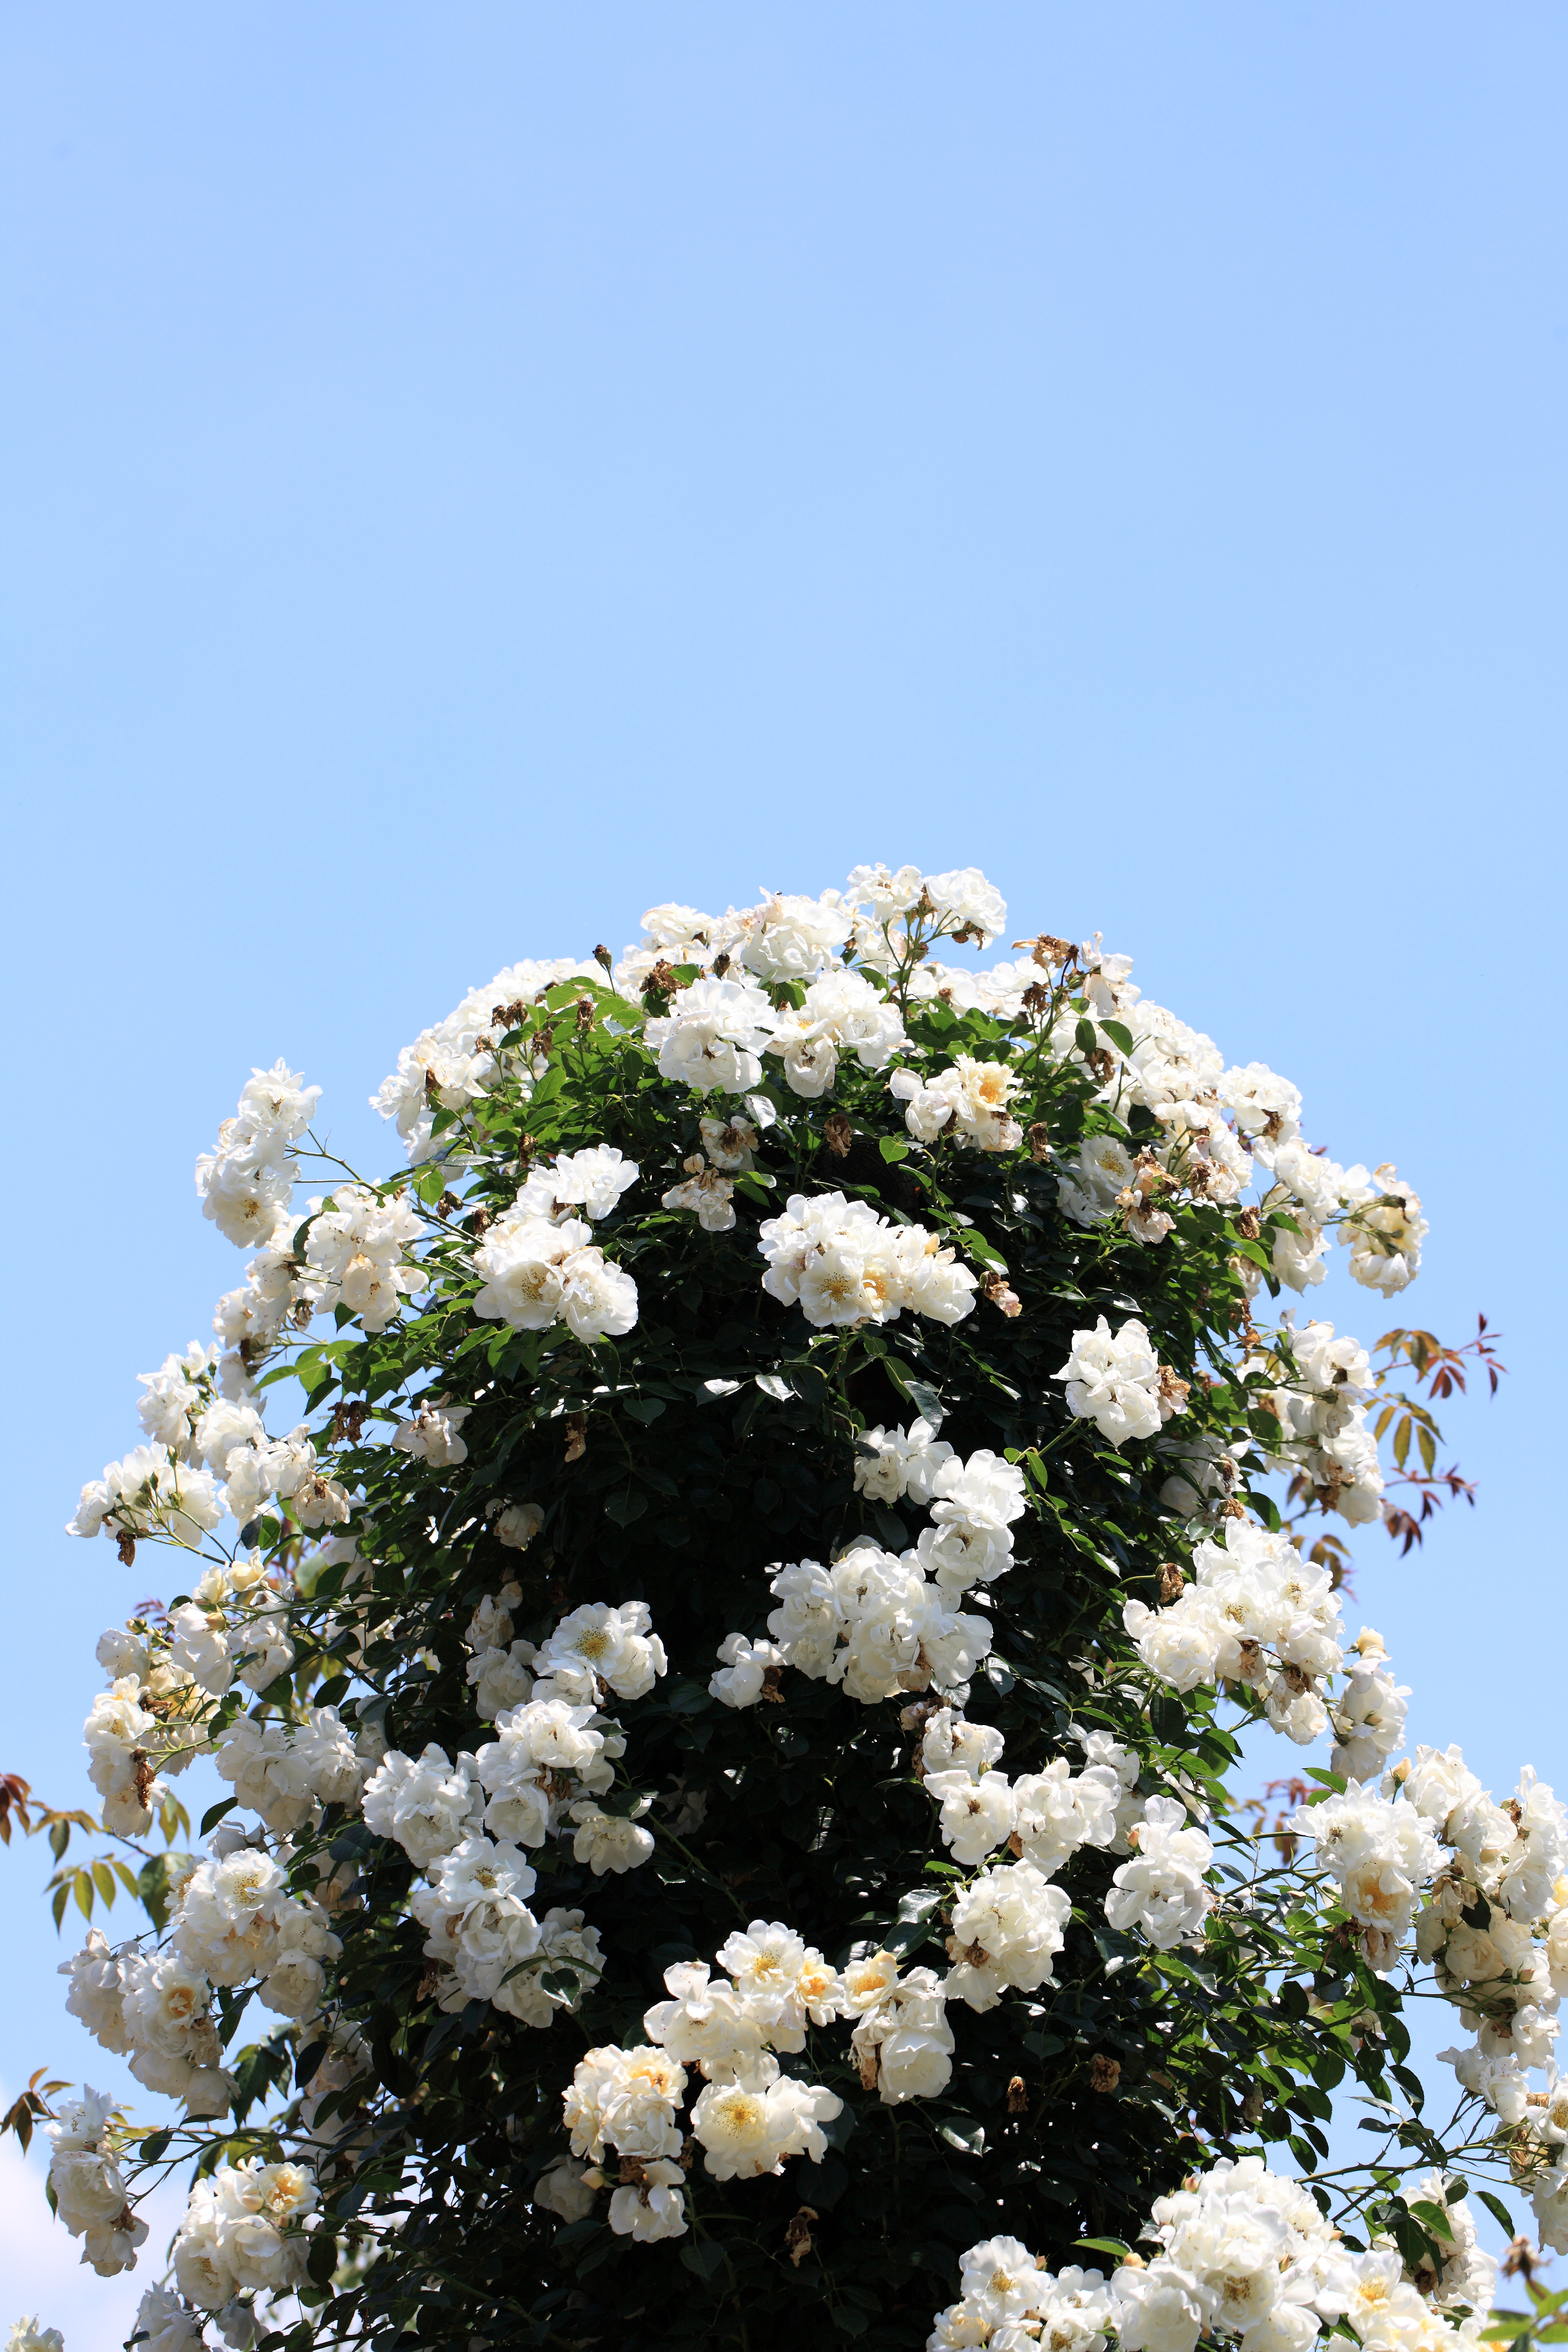
branch, blossom, plant, flower, rose, high, botany, flora, hydrangea, shrub, rosa, 5d, hires, markii, hi, res, resolution, flowering plant, land plant, canonef100mmf28lmacroisusm